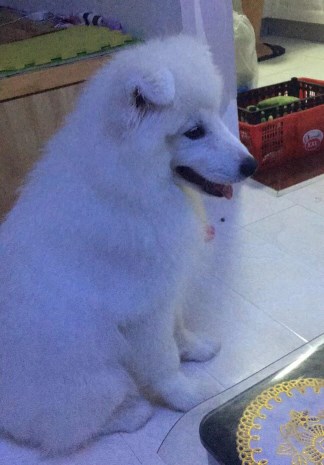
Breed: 2192-n000088-Samoyed